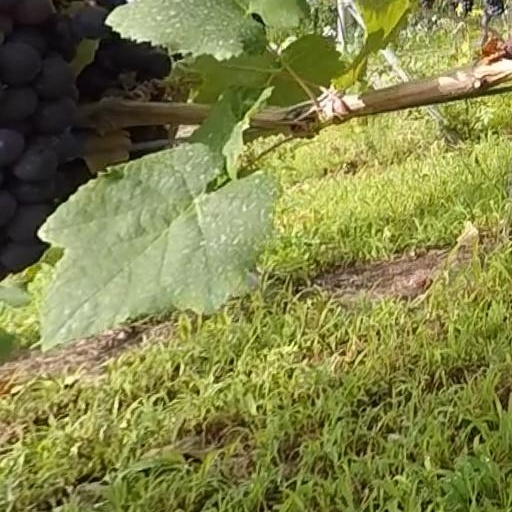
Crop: grape